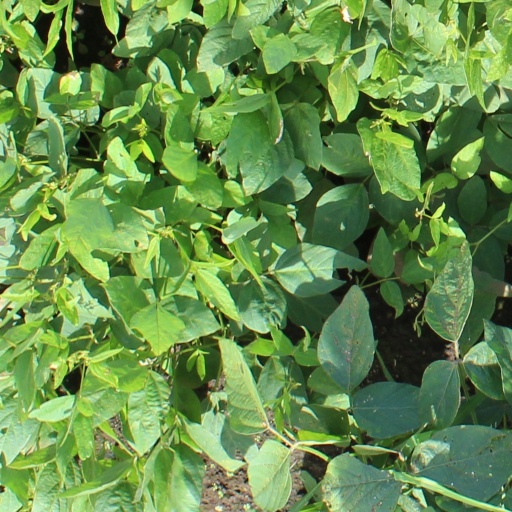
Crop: soybean